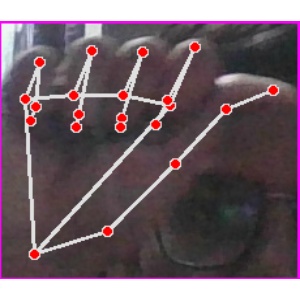
अक्षर: छ